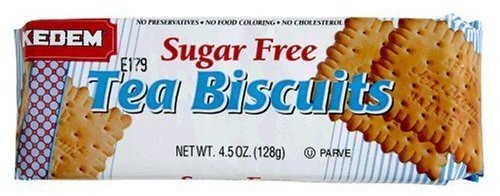
Item Name: Kedem Tea Biscuit Plain, 4.5 oz
Bullet Point 1: 12-4.5 ounce packages of Kedem's Sugar Free Original Tea Biscuits, an easy,yummy and sugar free snack enjoyed by all ages and perfect for at home, work, school and on the go.
Bullet Point 2: Sugar Free Tea Biscuits are delicious when eaten together with tea, coffee, apple juice, orange juice, milk or any other hot or cold drink.
Bullet Point 3: Snack on these delicious tea biscuits worry free as they are free of sugar, food coloring, trans fat and cholesterol.
Bullet Point 4: These versatile sugar free tea biscuits can be crushed up and used as pie crusts or toppings on ice creams, yogurts or anything else.
Bullet Point 5: Certified Kosher by the OU and Arugath Habosem
Value: 4.5
Unit: oz

Price: 5.66